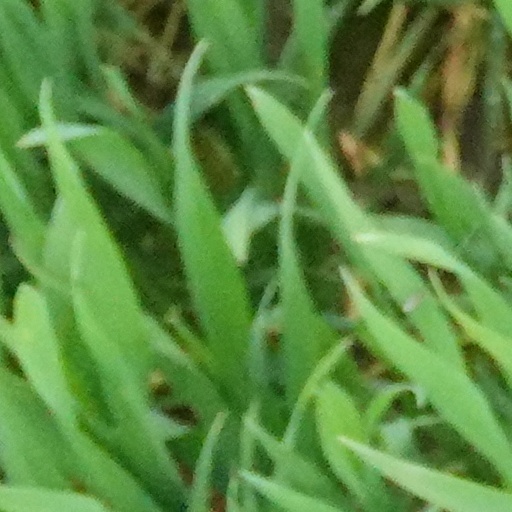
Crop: wheat